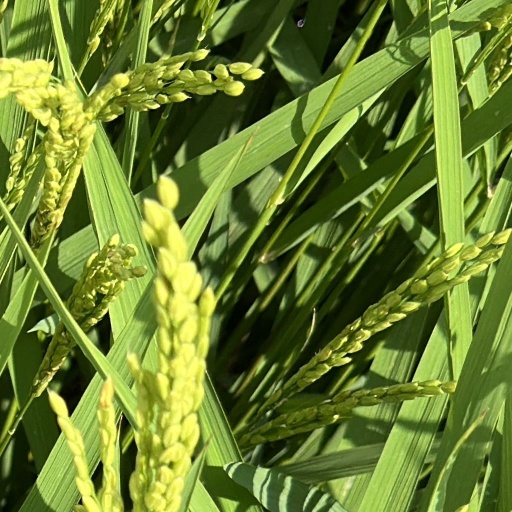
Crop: rice